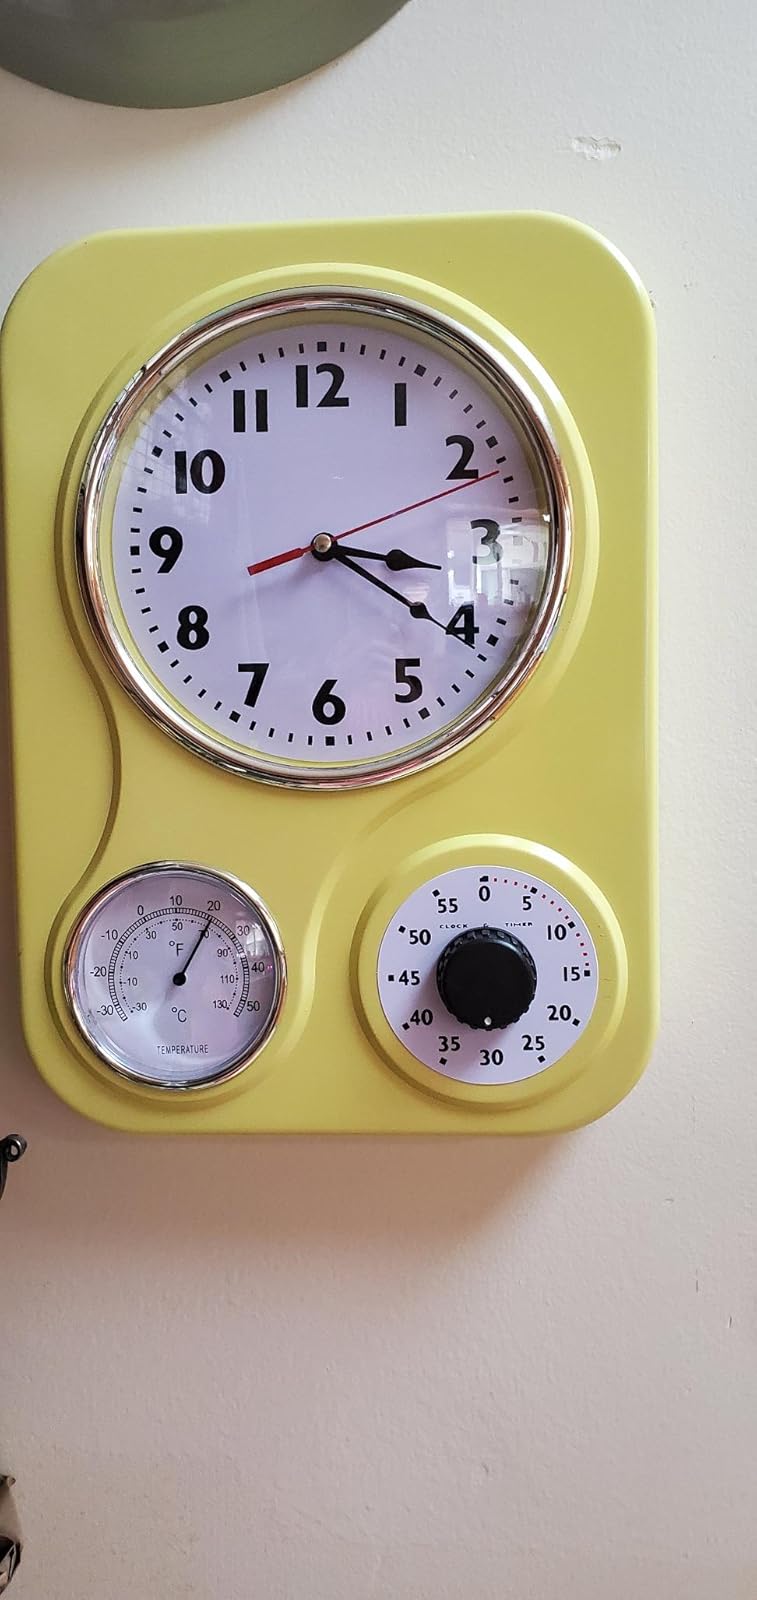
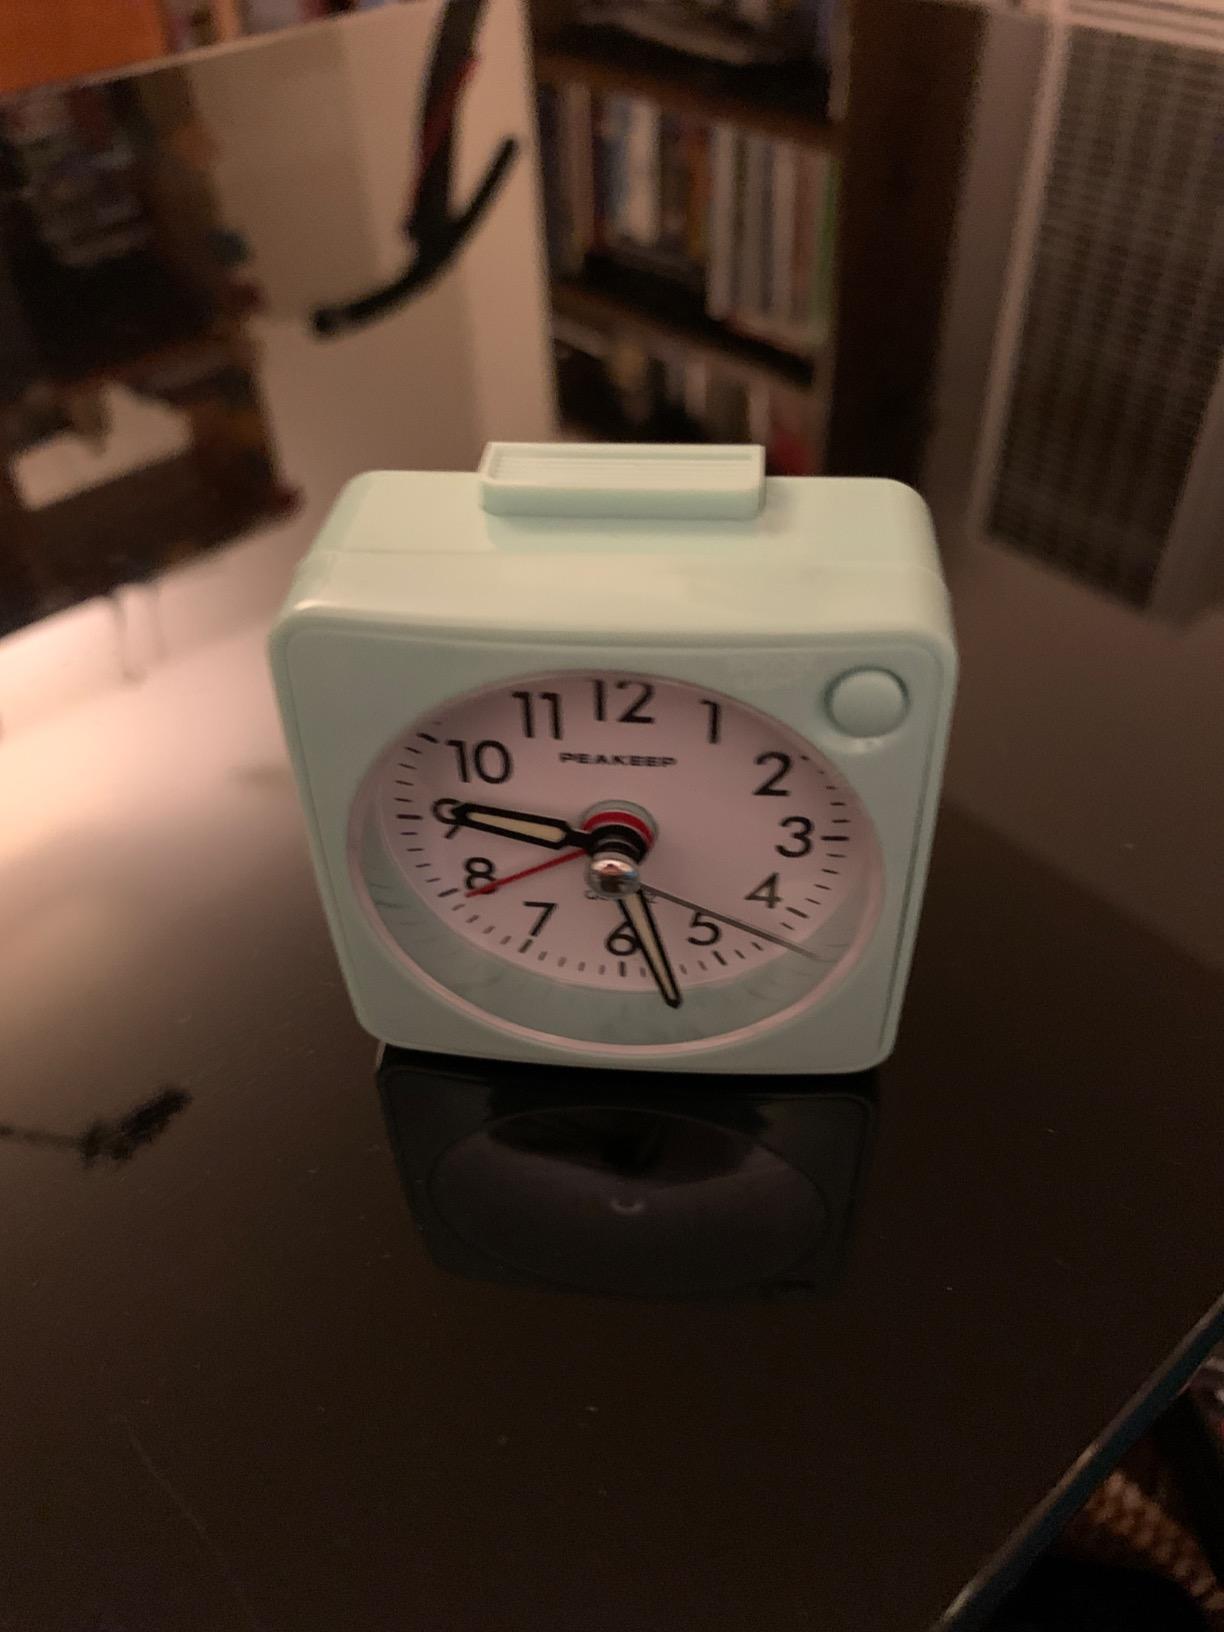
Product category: clock
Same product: no